The City of God

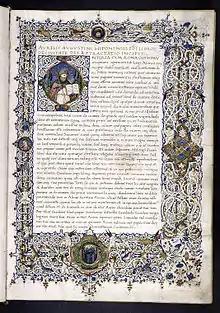
"The City of God", opening text, manuscript

On the City of God Against the Pagans, often called The City of God, is a book of Christian philosophy written in Latin by Augustine of Hippo in the early 5th century AD. Augustine wrote the book to refute allegations that Christianity initiated the decline of Rome and is considered one of his seminal works, standing alongside the "Confessions", the "Enchiridion", "On Christian Doctrine", and "On the Trinity". As a work of one of the most influential Church Fathers, "The City of God" is a cornerstone of Western thought, expounding on many questions of theology, such as the suffering of the righteous, the existence of evil, the conflict between free will and divine omniscience, and the doctrine of original sin.